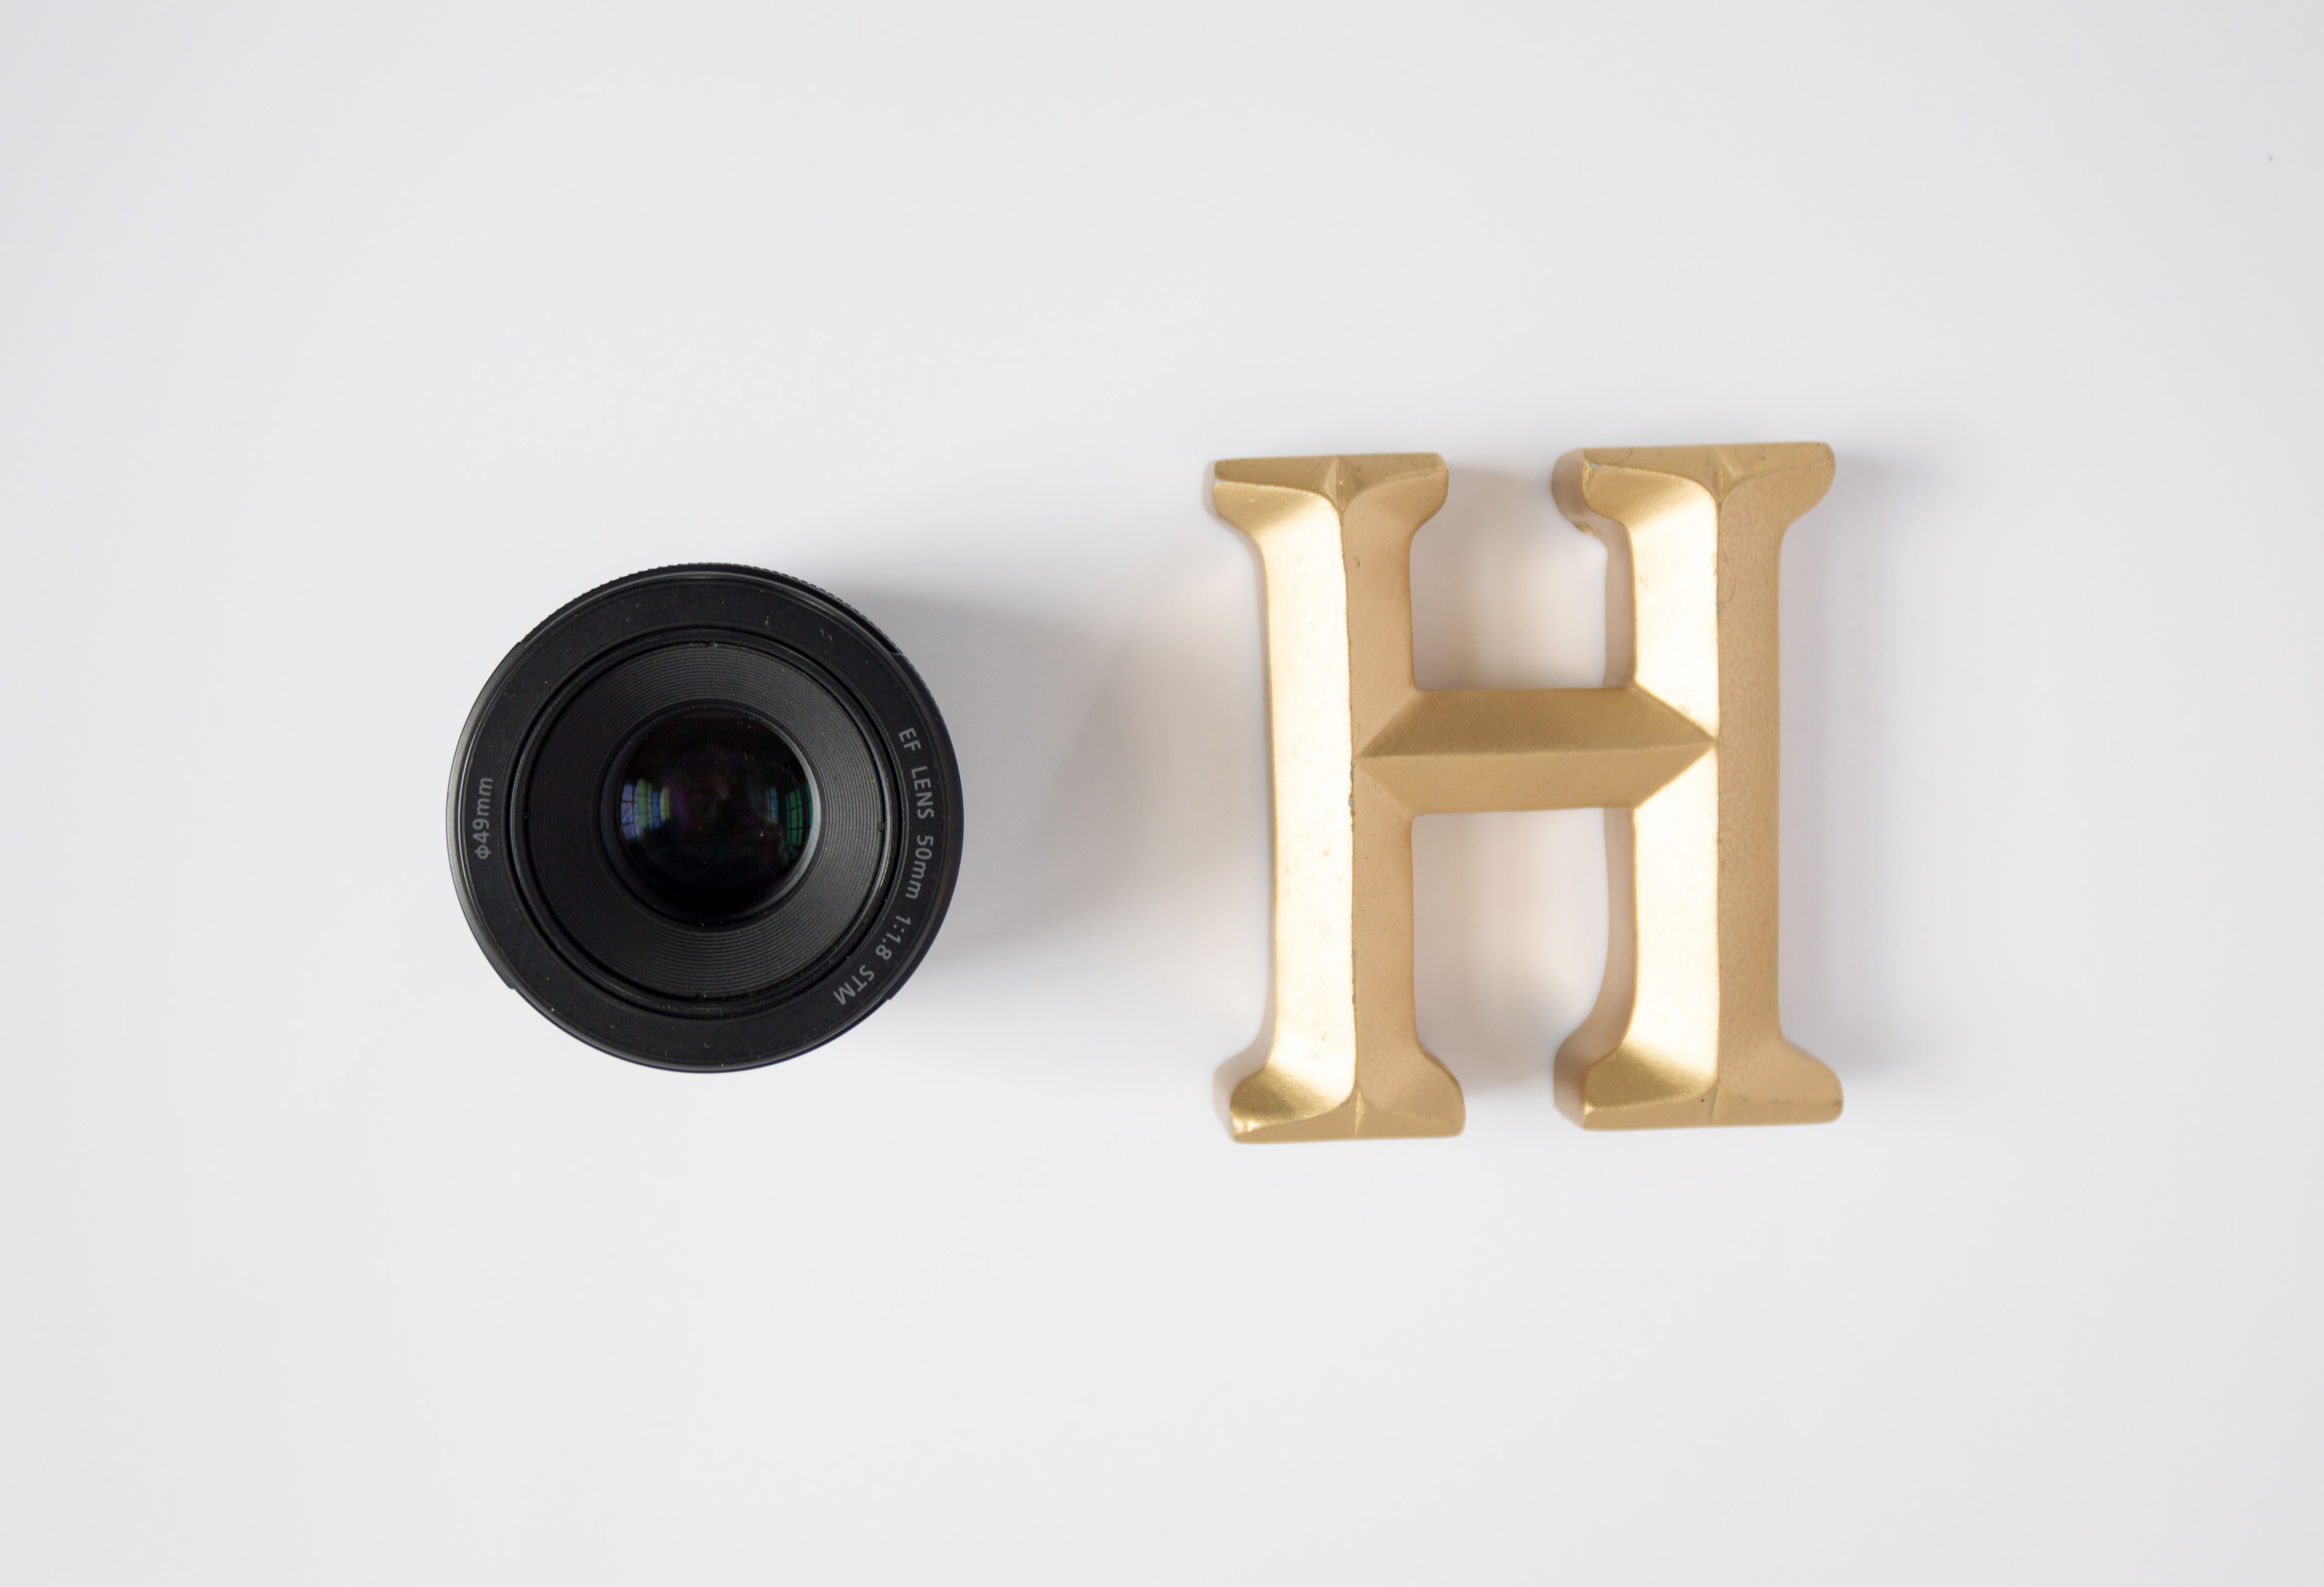
wood, camera lens, output device, font, auto part, plywood, circle, art, wood stain, fixture, metal, cameras optics, camera accessory, lens, hardwood, household hardware, chair, symbol, rectangle, still life photography, varnish, rim, automotive tire, room, cylinder